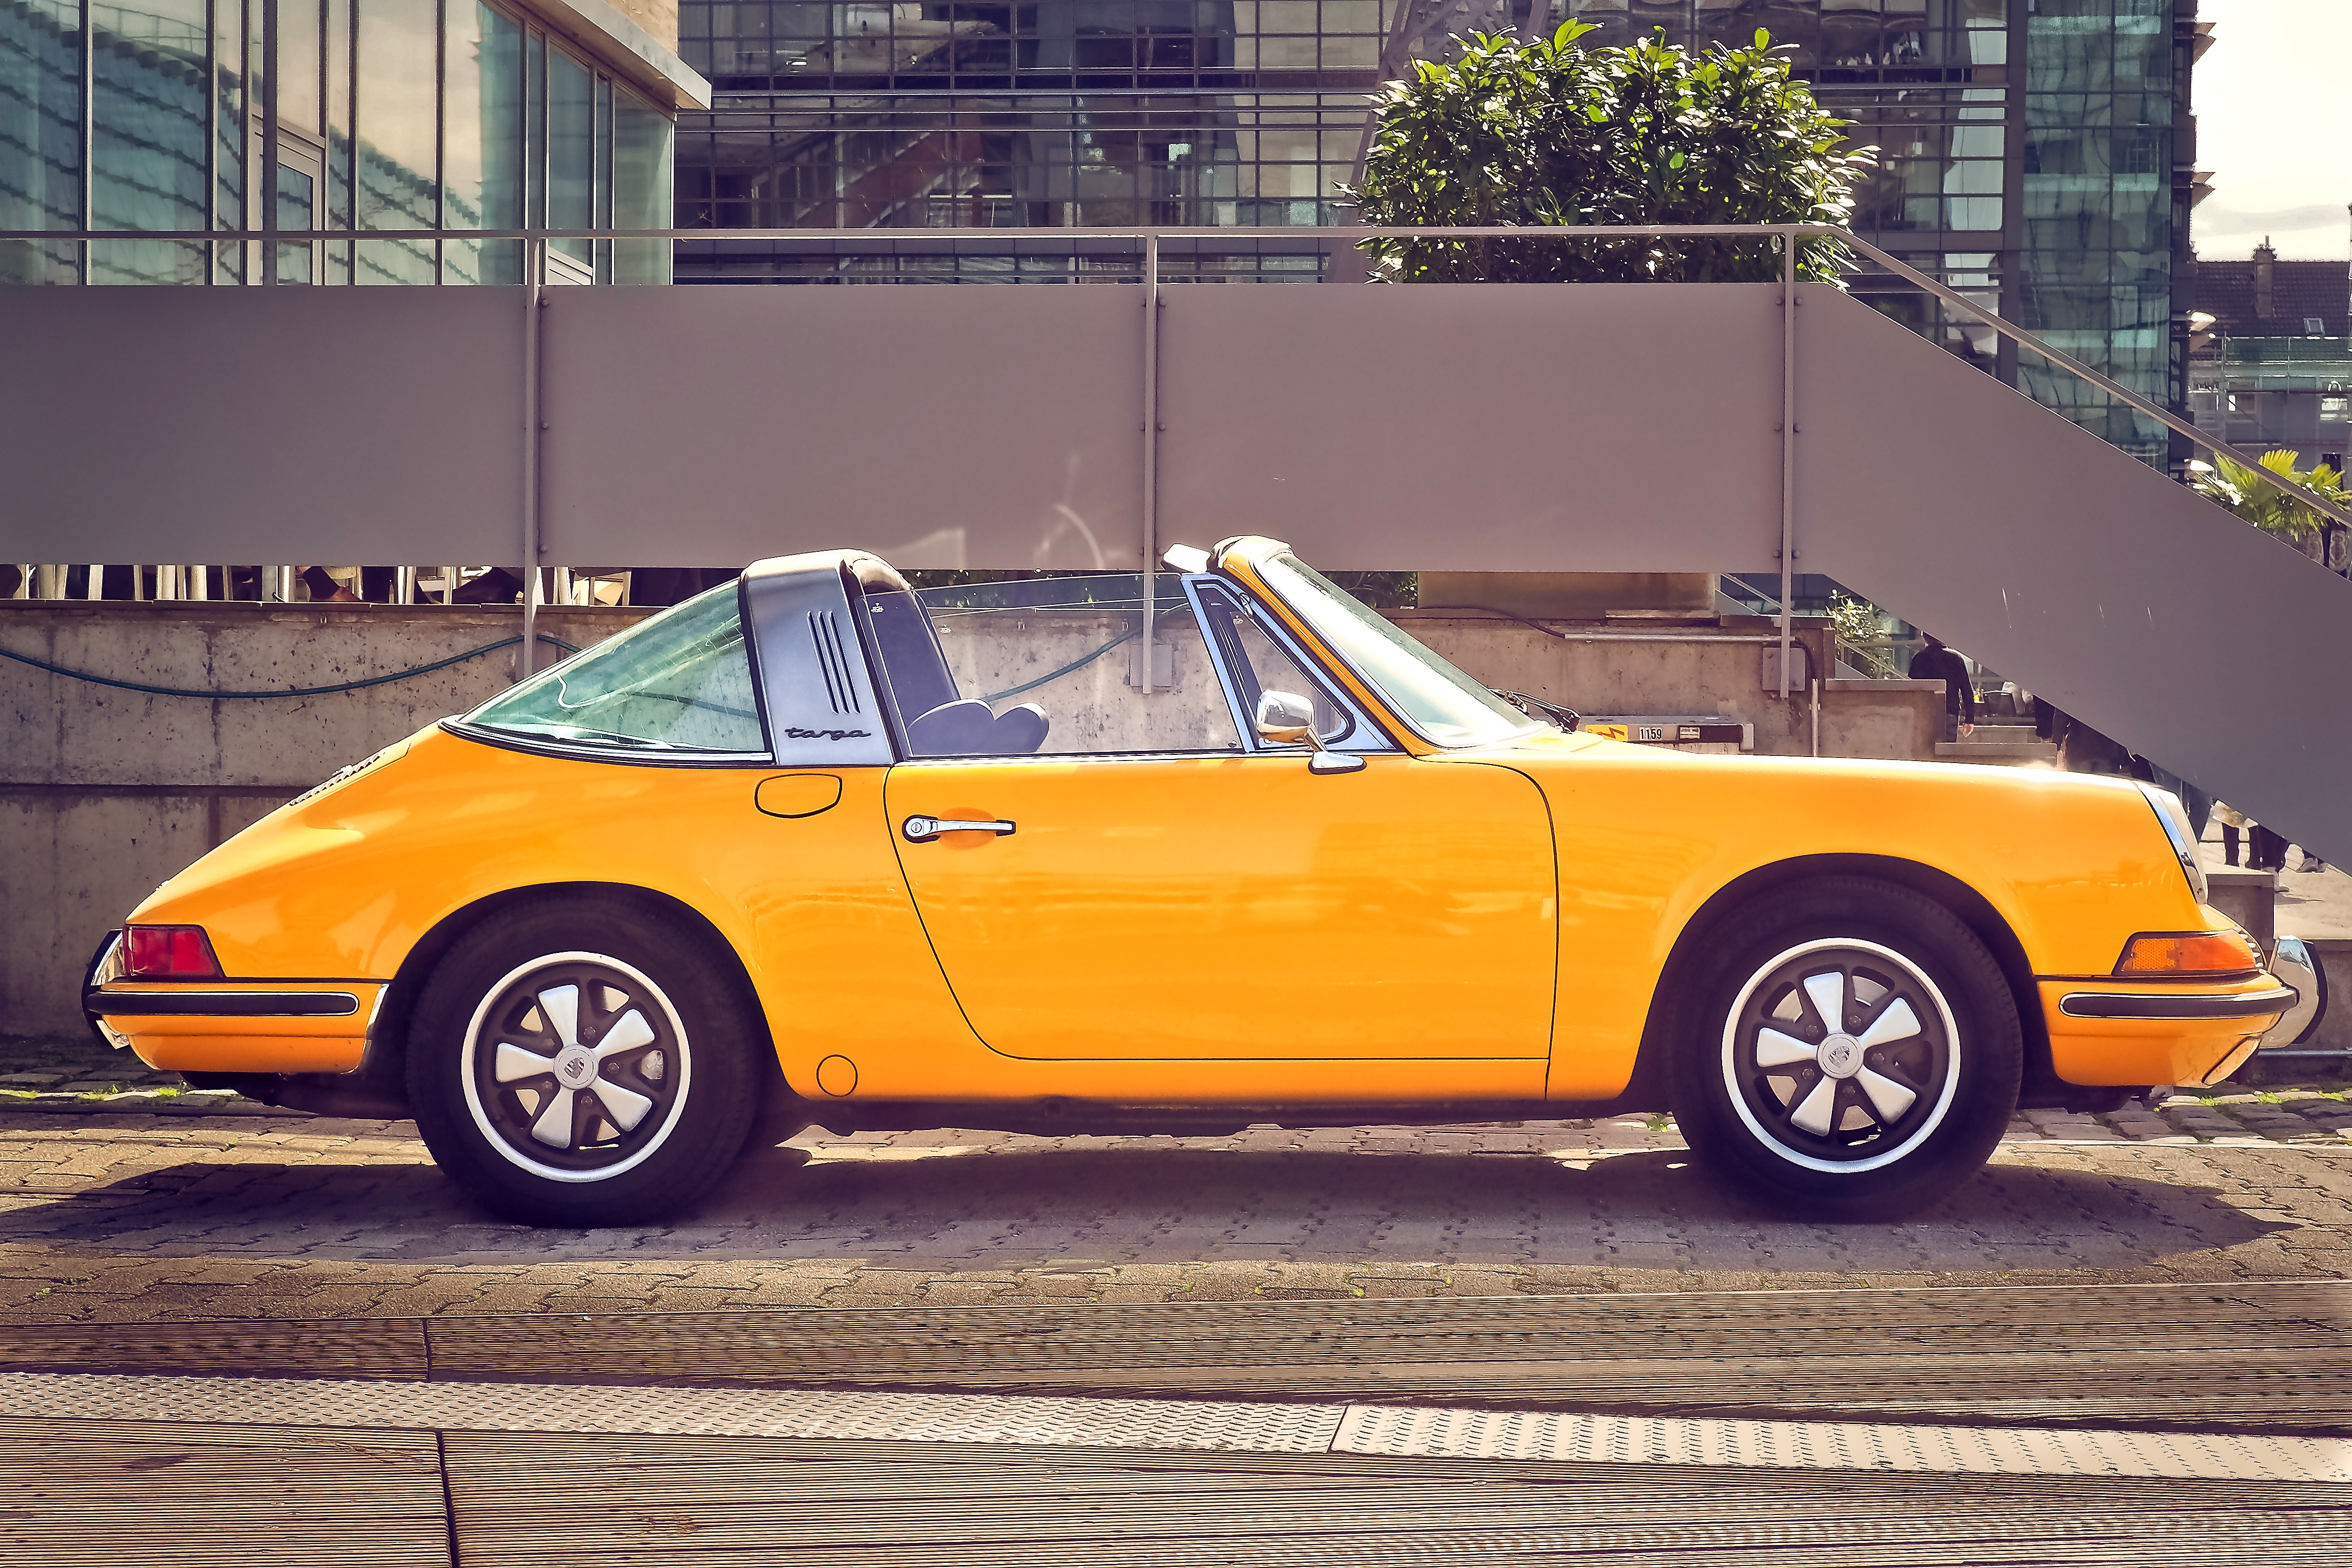
car, vintage, wheel, vehicle, auto, yellow, automotive, sports car, brand, luxury, oldtimer, 911, ps, classic, convertible, coupe, porsche, pkw, carrera, noble, flitzer, collector's item, zuffenhausen, land vehicle, porsche 911, automobile make, performance car, porsche 912, porsche 911 classic, automobile manufacturers, porsche ag, obtain